Mountain Jews

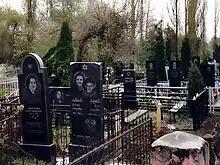
Jewish Cemetery in Nalchik

Mountain Jews are not Sephardim (from the Iberian Peninsula) nor Ashkenazim (from Central Europe) but rather of Persian Jewish origin, and most of them follow Edot HaMizrach customs. Mountain Jews tenaciously held to their religion throughout the centuries, developing their own unique traditions and religious practices. Mountain Jewish traditions are infused with teachings of Kabbalah and Jewish mysticism. Mountain Jews have also developed and retained unique customs different from other Jews, such as "govgil", an end-of-Passover picnic celebration involving the whole community.